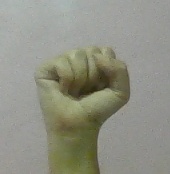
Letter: saad